Fish fork

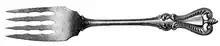
Fish fork (1908)

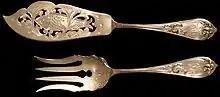
Fish serving knife and fork (end of 19th century)

The fish fork, sometimes along with the fish knife, is an eating utensil specialized for fish meals. Like most highly specialized utensils, the fork dates back to Victorian era ( 1870). With a length of about 7.5 inches, its distinctive features often include a wide left tine (similar to the pastry fork) or a deep notch that can be fit over the bones. To avoid the metallic taste that comes from metal in the fork reacting with the acid in lemons, which are commonly served with fish, the fork was traditionally, until the arrival of stainless steel in the 1920s, made of silver.